Adolph II of Nassau

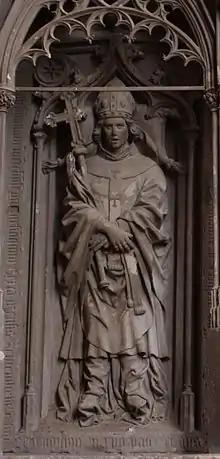

Adolph II (or III) of Nassau-Wiesbaden-Idstein (German: Adolf II. von Nassau-Wiesbaden-Idstein) (c. 1423 – 6 September 1475) was Archbishop of Mainz from 1461 until 1475.